Someone to Run With (film)

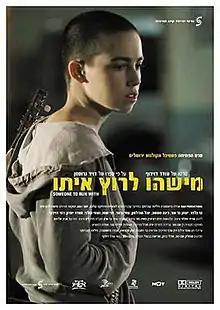

Someone to Run With is a 2006 Israeli drama thriller film directed by Oded Davidoff based on David Grossman's novel of the same name. The film is about two individuals who are on different missions and how their paths cross. Bar Belfer's performance won her the Special Grand Jury Award in the World Cinema Competition at the 31st Miami International Film Festival.